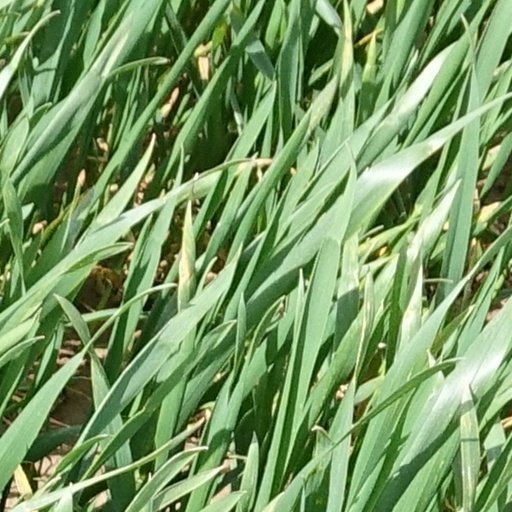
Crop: wheat